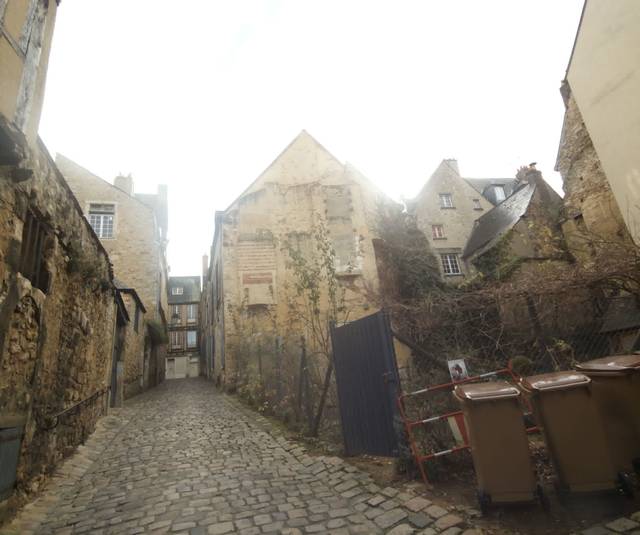
Region: France
Coordinates: 48.008, 0.1957